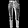
Label: Trouser